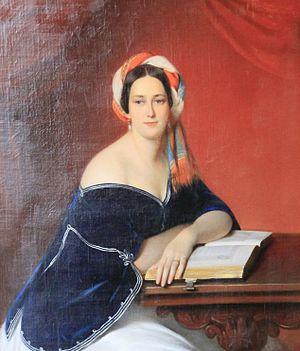
La diaspora polonaise en France est constituée par l'ensemble des personnes nées sur le territoire de la Pologne ainsi que de leurs descendants, se disant Polonais et vivant sur le territoire français. Les Polonais désignent leur communauté par le terme latin de Polonia. L'histoire de la Polonia française remonte au début du XIXᵉ siècle, à l'époque où l'État polonais était dépecé et rayé de la carte de l'Europe par les pays voisins et où les persecutions conduites par ces puissances occupantes poussaient les Polonais à l'exil.